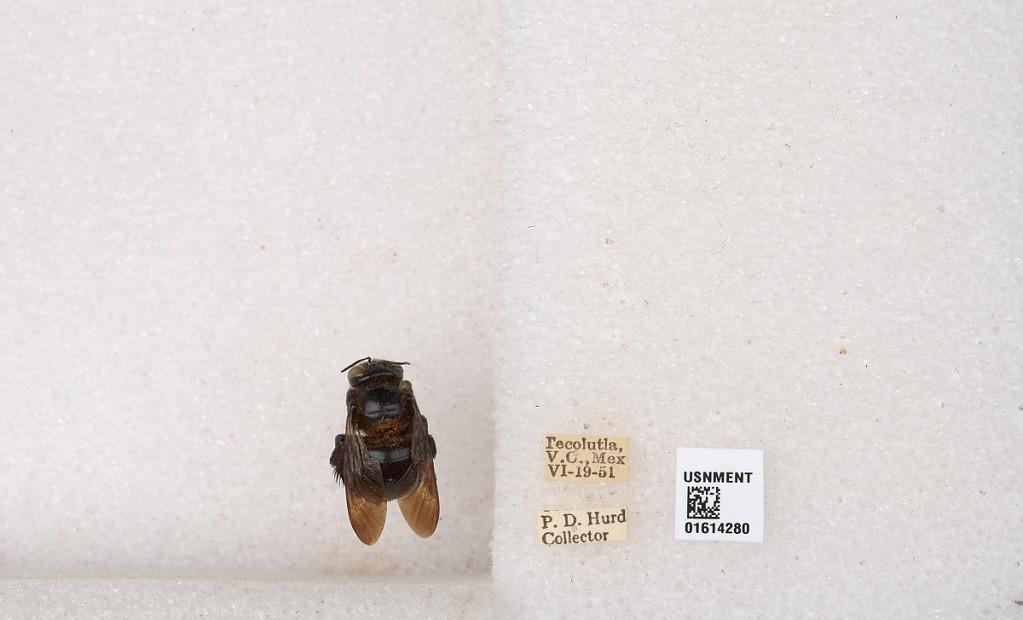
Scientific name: Xylocopa (Schonnherria) micans evansi Hurd & Moure
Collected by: P. Hurd
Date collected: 1951-6-19
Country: Mexico
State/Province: Veracruz
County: Tecolutla
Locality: Tecolutla